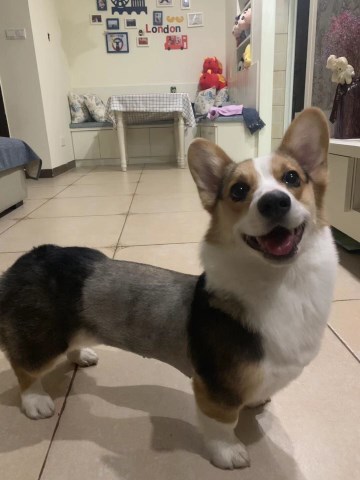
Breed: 2909-n000116-Cardigan